FIU Panthers

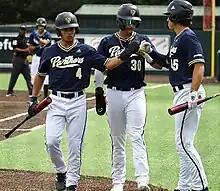
Panthers baseball players during the 2023 season

FIU's baseball team began play in 1973 as a Division II member and is one of the most successful programs in the school's history. The team has reached the post-season 14 times in school history, including nine times as a Division I program. The other five appearances came as a Division II program and included a Division II College World Series appearance.